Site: brandenburg
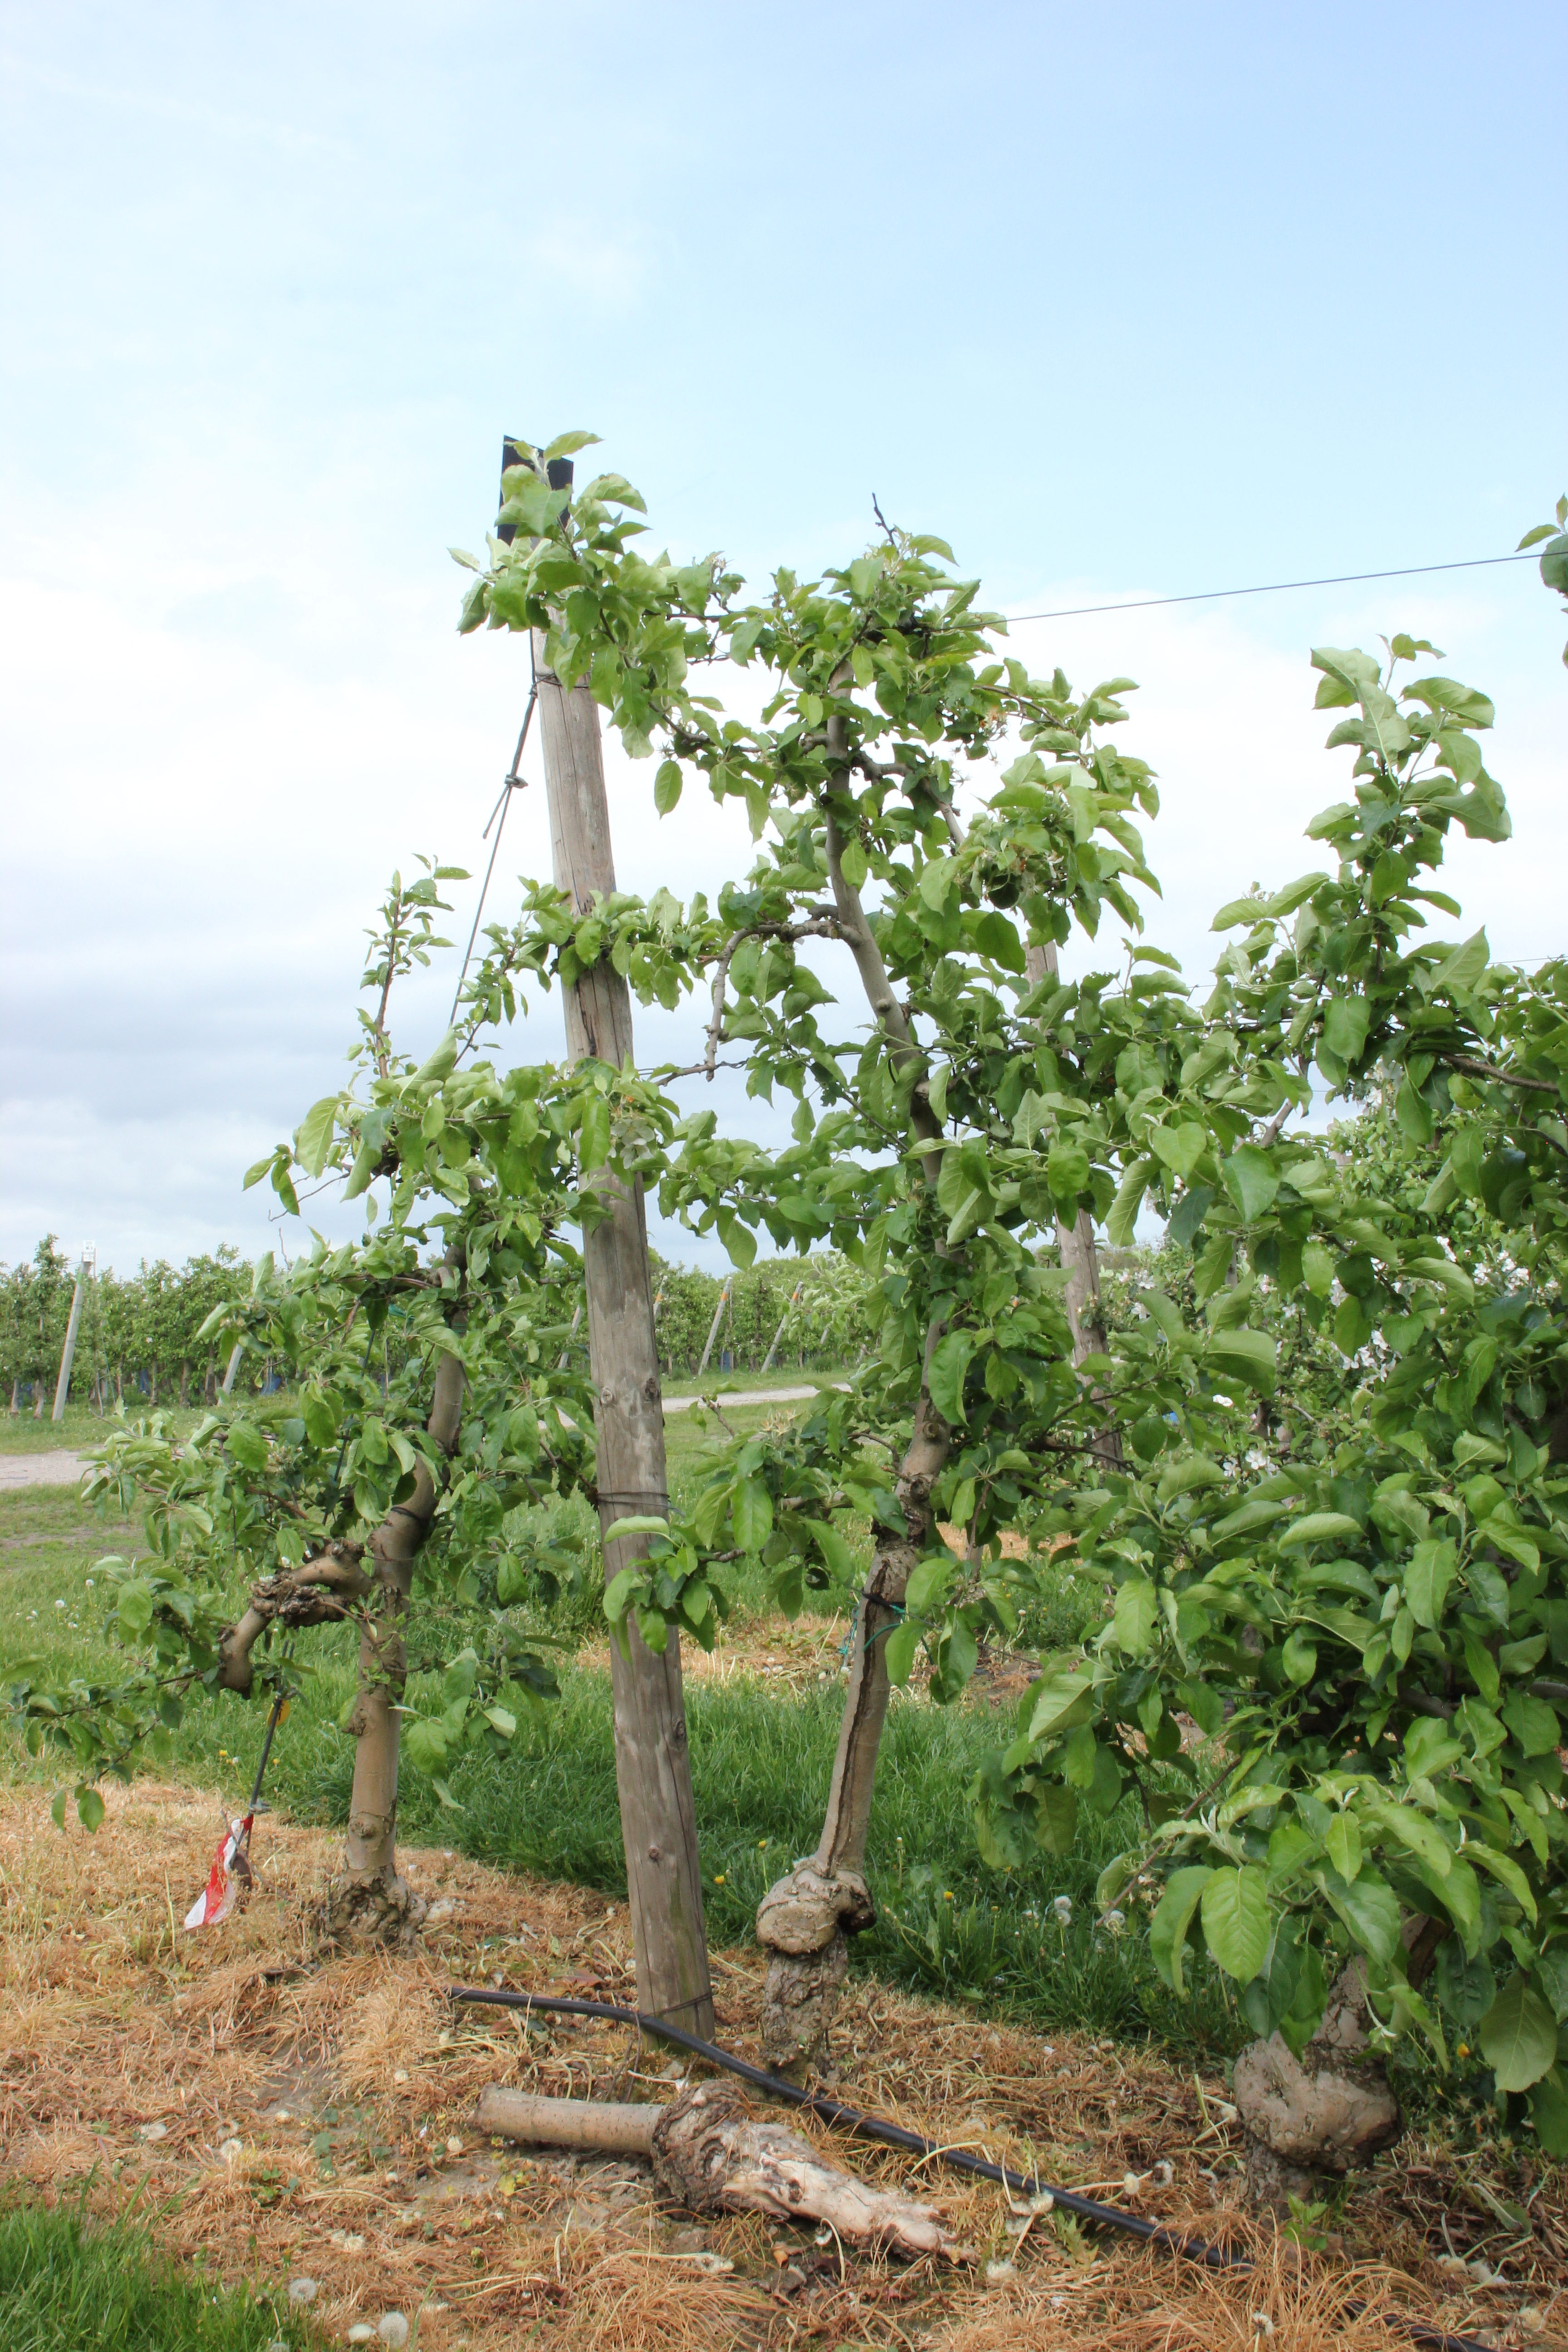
Growth stage (BBCH 67): Flowering